Mianus River Gorge

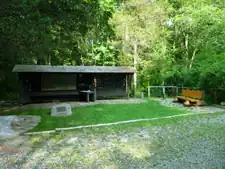
Entrance to the Mianus River Gorge

The Mianus River Gorge is a nature preserve in Bedford, New York jointly owned by The Nature Conservancy and Mianus River Gorge, Inc.. The first were purchased by the Preserve, with help from the Conservancy, their first land preservation deal. It has grown over the years and is still managed by Mianus River Gorge, Inc. In March 1964, it was designated a National Natural Landmark for its old growth climax hemlock forest and the gorge of the Mianus River.